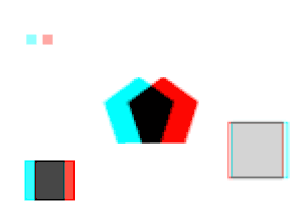
Animation anaglyphique d'un polygone bondissant
Un anaglyphe est une image imprimée pour être vue en relief, à l’aide de deux filtres de couleurs différentes disposés devant chacun des yeux de l’observateur. Ce principe est fondé sur la notion de stéréoscopie qui permet à notre cerveau d’utiliser le décalage entre nos deux yeux pour percevoir le relief.